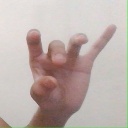
अक्षर: ओ